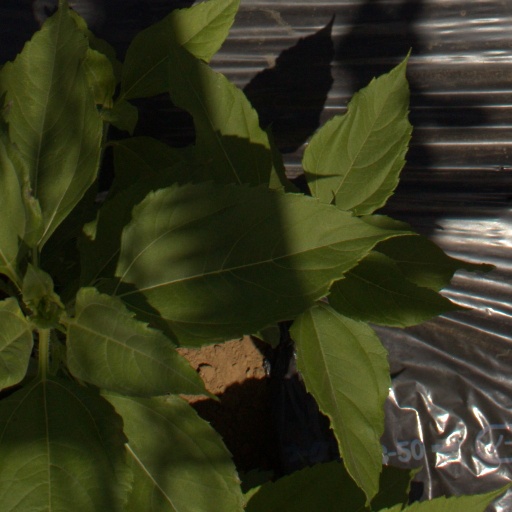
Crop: Jerusalem artichoke